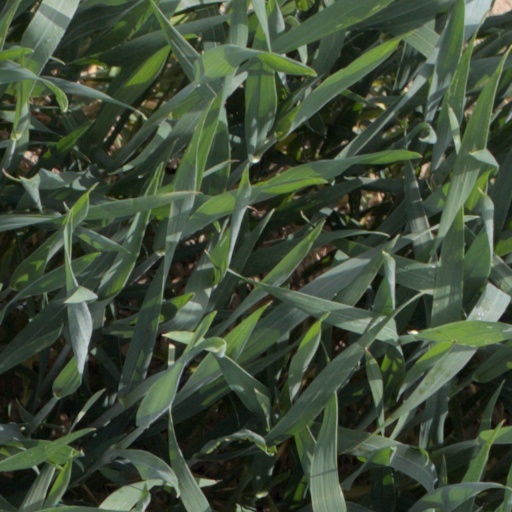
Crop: wheat